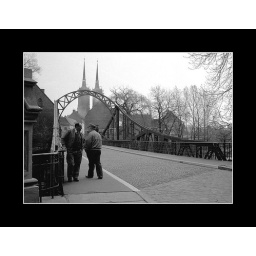
Two men passing on a bridge over the river Oder - Wroclow, Poland.